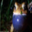
Label: frog